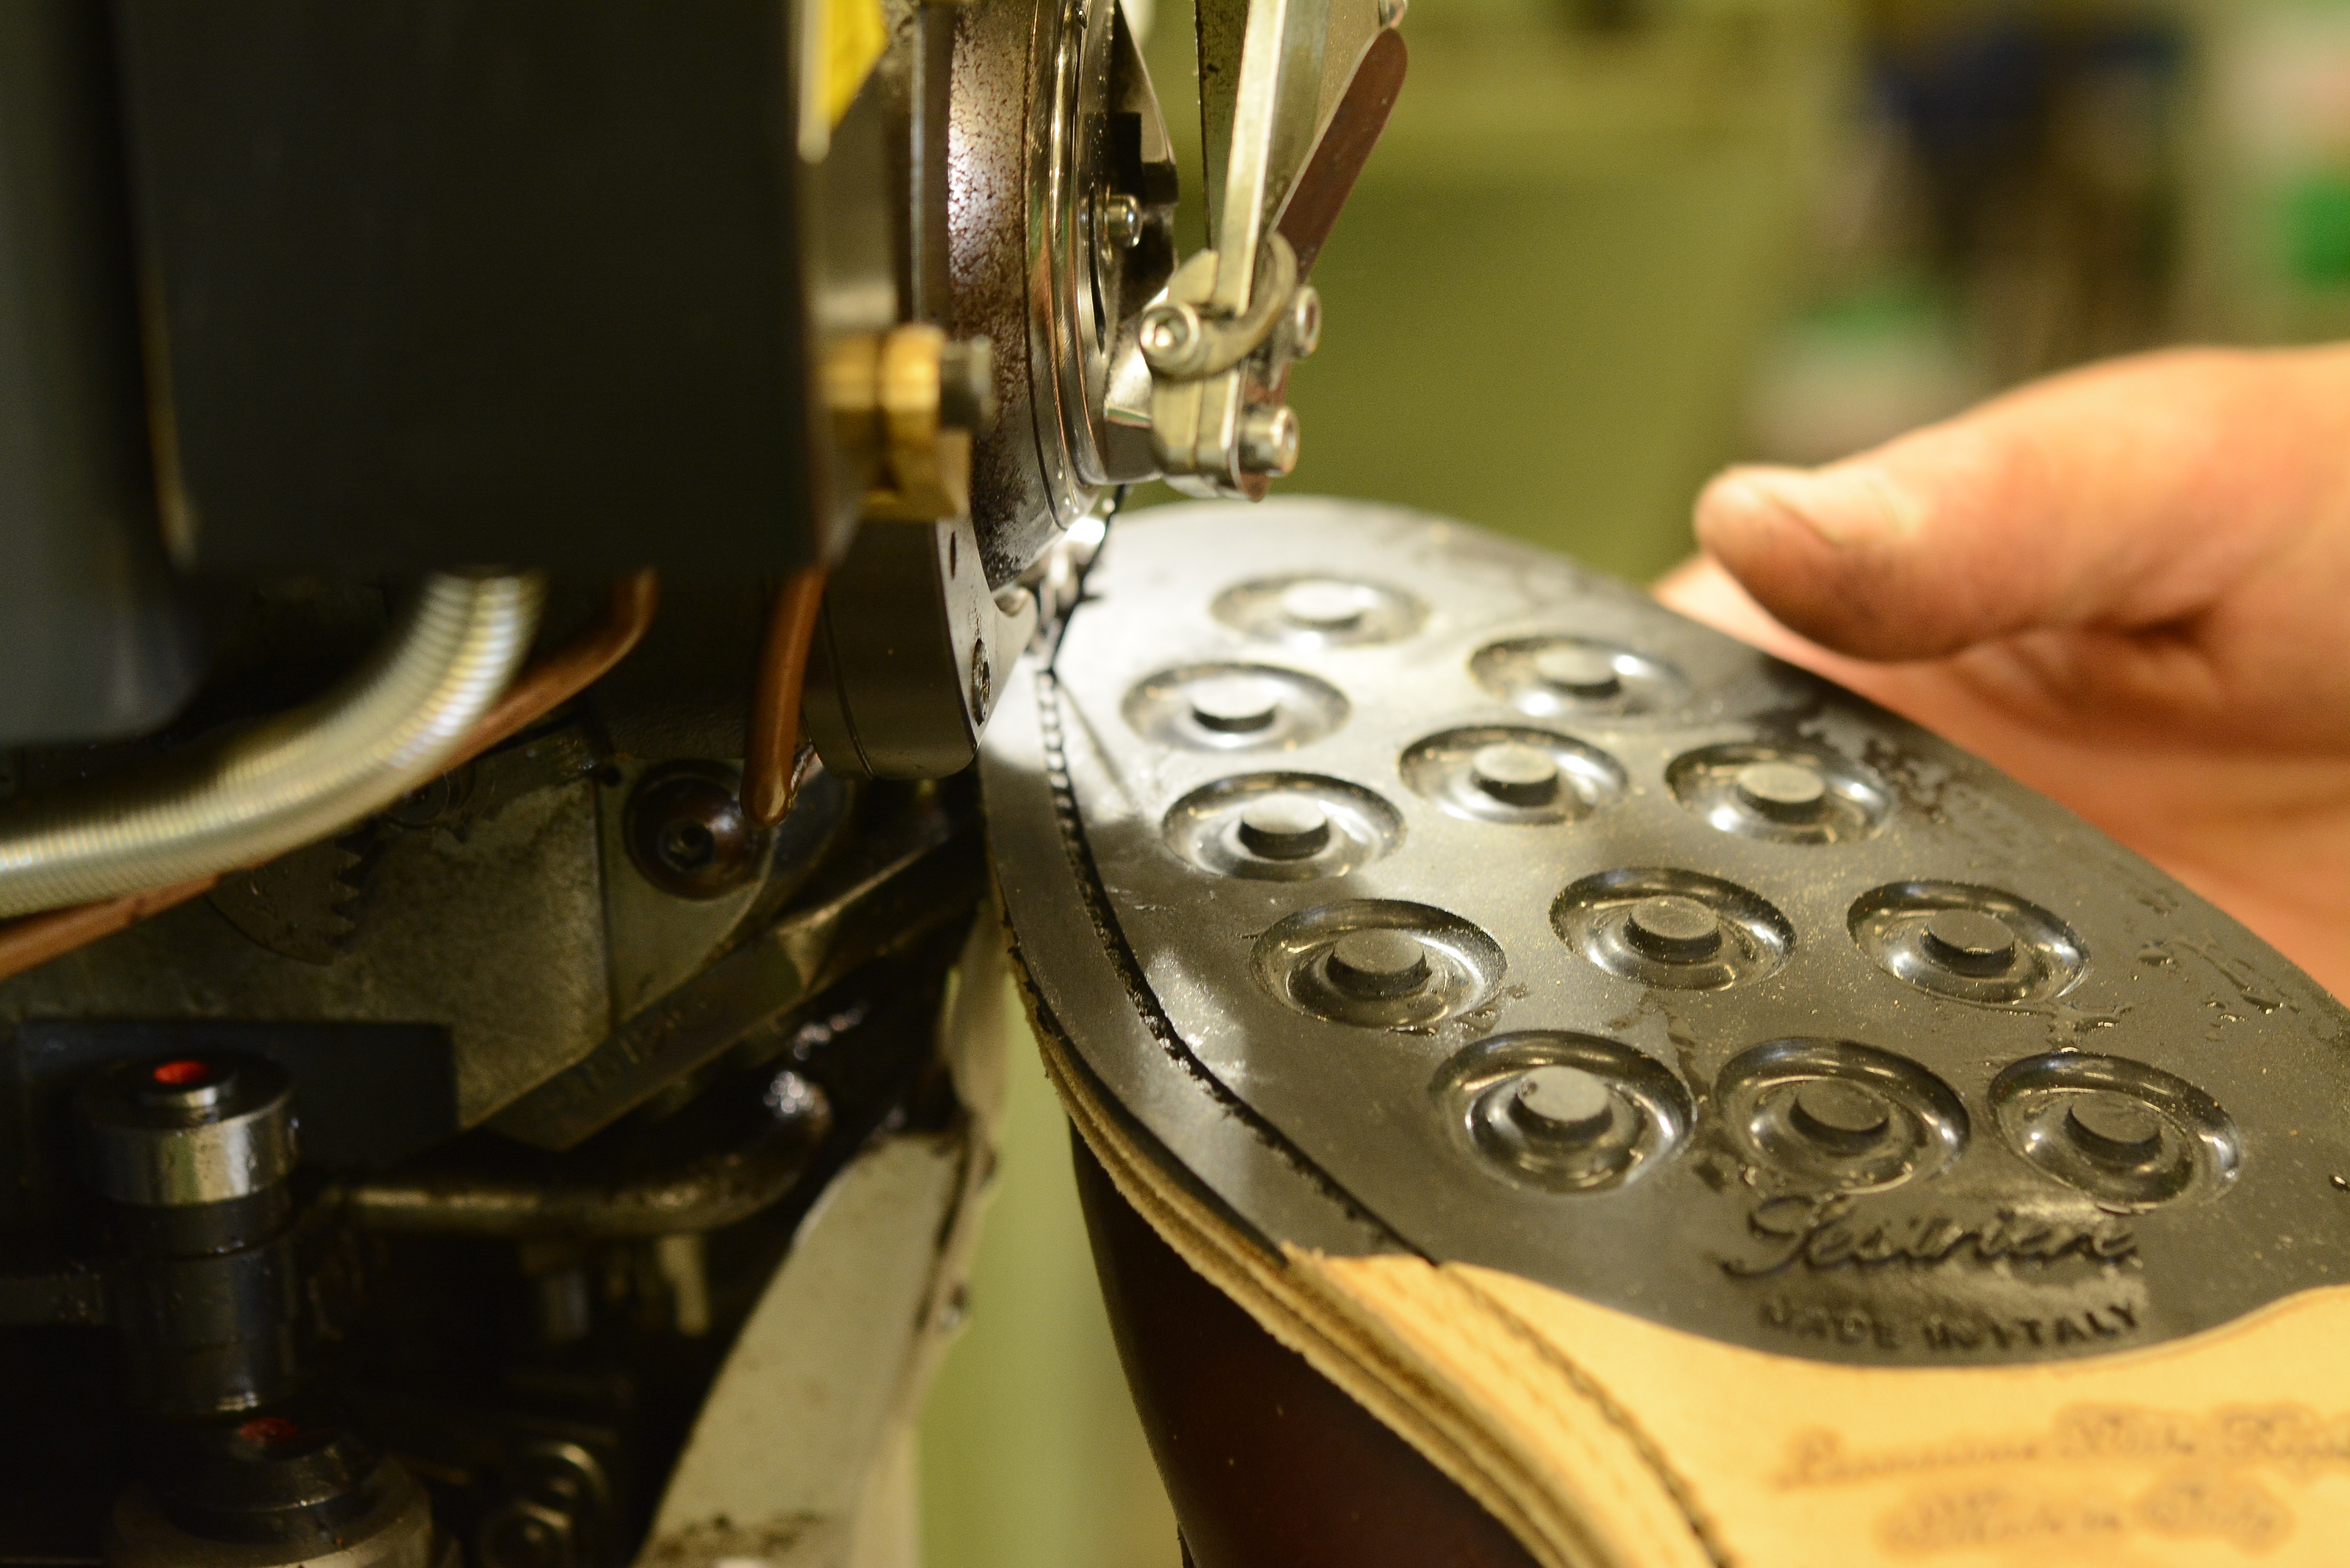
shoe, glass, metal, italy, material, close up, shoes, footwear, handmade, milan, rubber, man shoes, made in italy